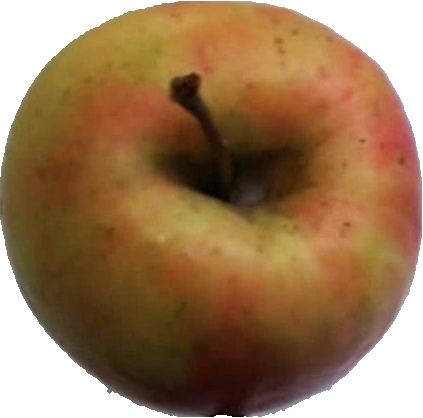
Label: apple_pink_lady_1